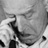
Emotion: sad